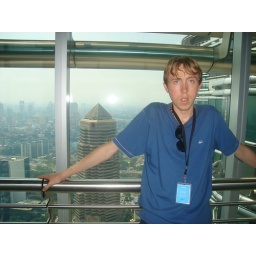
My self on the bridge connecting the Petronas towers in Kuala Lumpur.